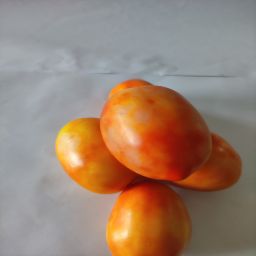
Crop: Tomato
Quality: Ripe